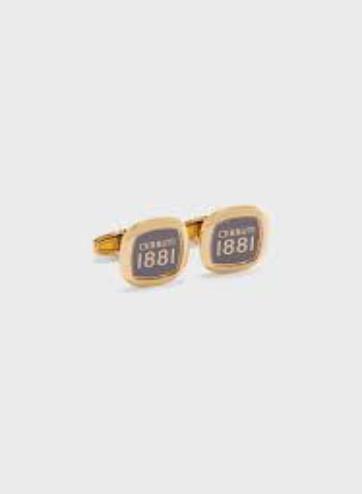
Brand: Cerruti 1881
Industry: Necessities